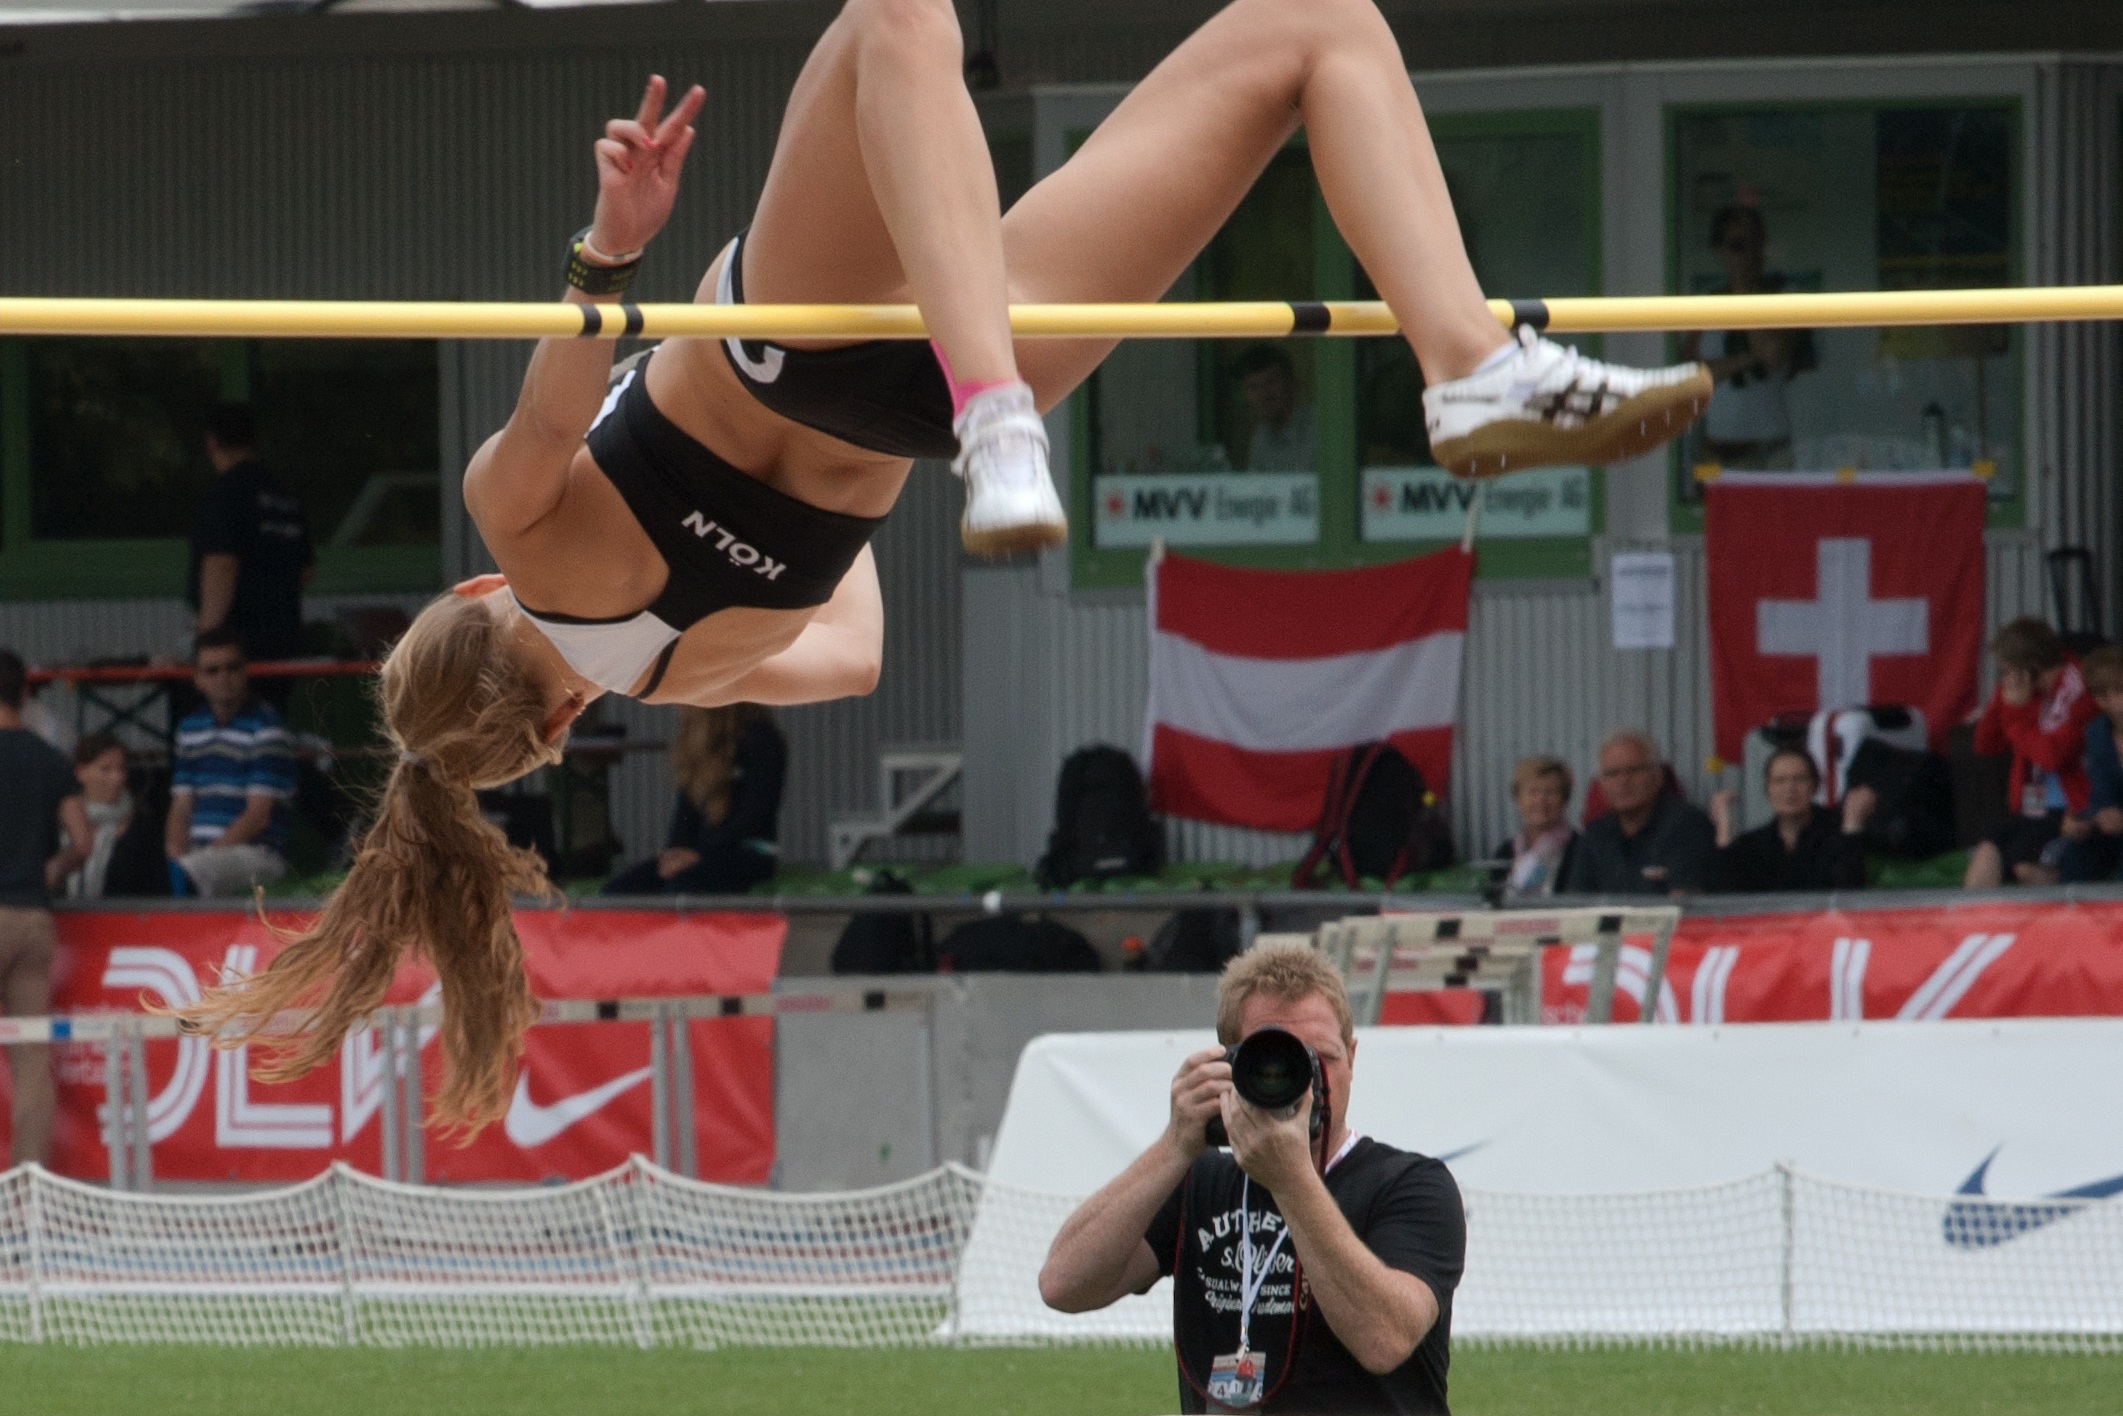
sport, jumping, sports, championship, athletics, sprint, junior gala mannheim, basketball moves, high jump